2023 Women's African Olympic Qualifier

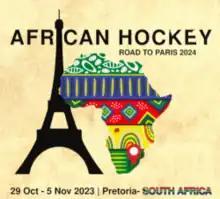

The 2023 Women's African Olympic Qualifier was the fifth edition of the African qualification tournament for the women's field hockey event at the Summer Olympics. It was held alongside the men's tournament in Pretoria, South Africa from 29 October to 5 November 2023.